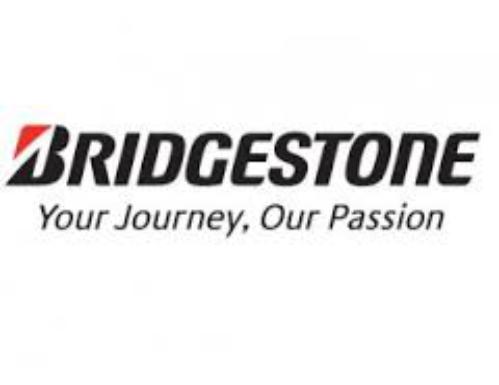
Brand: Bridgestone
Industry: Transportation